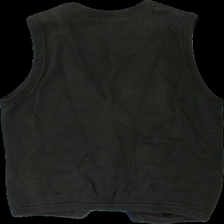
View: back
Type: Vest
Category: Ladies
Brand: Edc (Esprit De Corps)
Colors: Brown
Material: 100% cotton
Cut: Regular
Size: L
Season: All
Damage location: bottom right
Damage 2 location: middle left
Price range: <50
Recommended usage: Repair
Description: brun väst med knappar fram, urtvättad